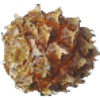
Label: pineapple_mini